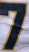
Number: 7